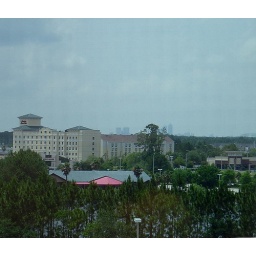
The waterfront skyline of downtown Jacksonville rise like blue mountains in the summer haze.